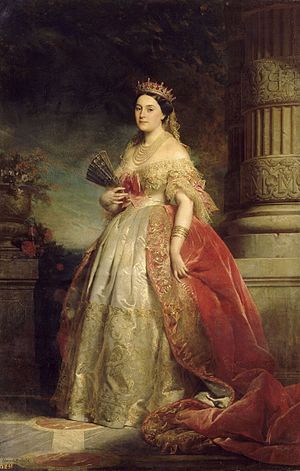
Louis Édouard Dubufe / Galleri
Louis Édouard Dubufe var en fransk portrætmaler.